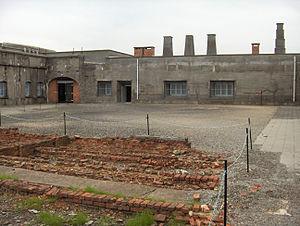
Le fort de Breendonk ou fort de Breendonck, situé dans la commune de Willebroeck, non loin de la localité homonyme qui elle se trouve dans la commune de Puers-Saint-Amand, à une vingtaine de kilomètres au sud d’Anvers, a servi de camp de concentration durant la Seconde Guerre mondiale. Avec le camp de rassemblement de Malines, ils sont les deux seuls camps de concentration implantés par les nazis en Belgique. Le premier commandant du camp, Philipp Schmitt, sera le dernier condamné à mort exécuté en Belgique. Son successeur à la tête du camp, Karl Schönwetter, se rendra aux Alliés en 1944.